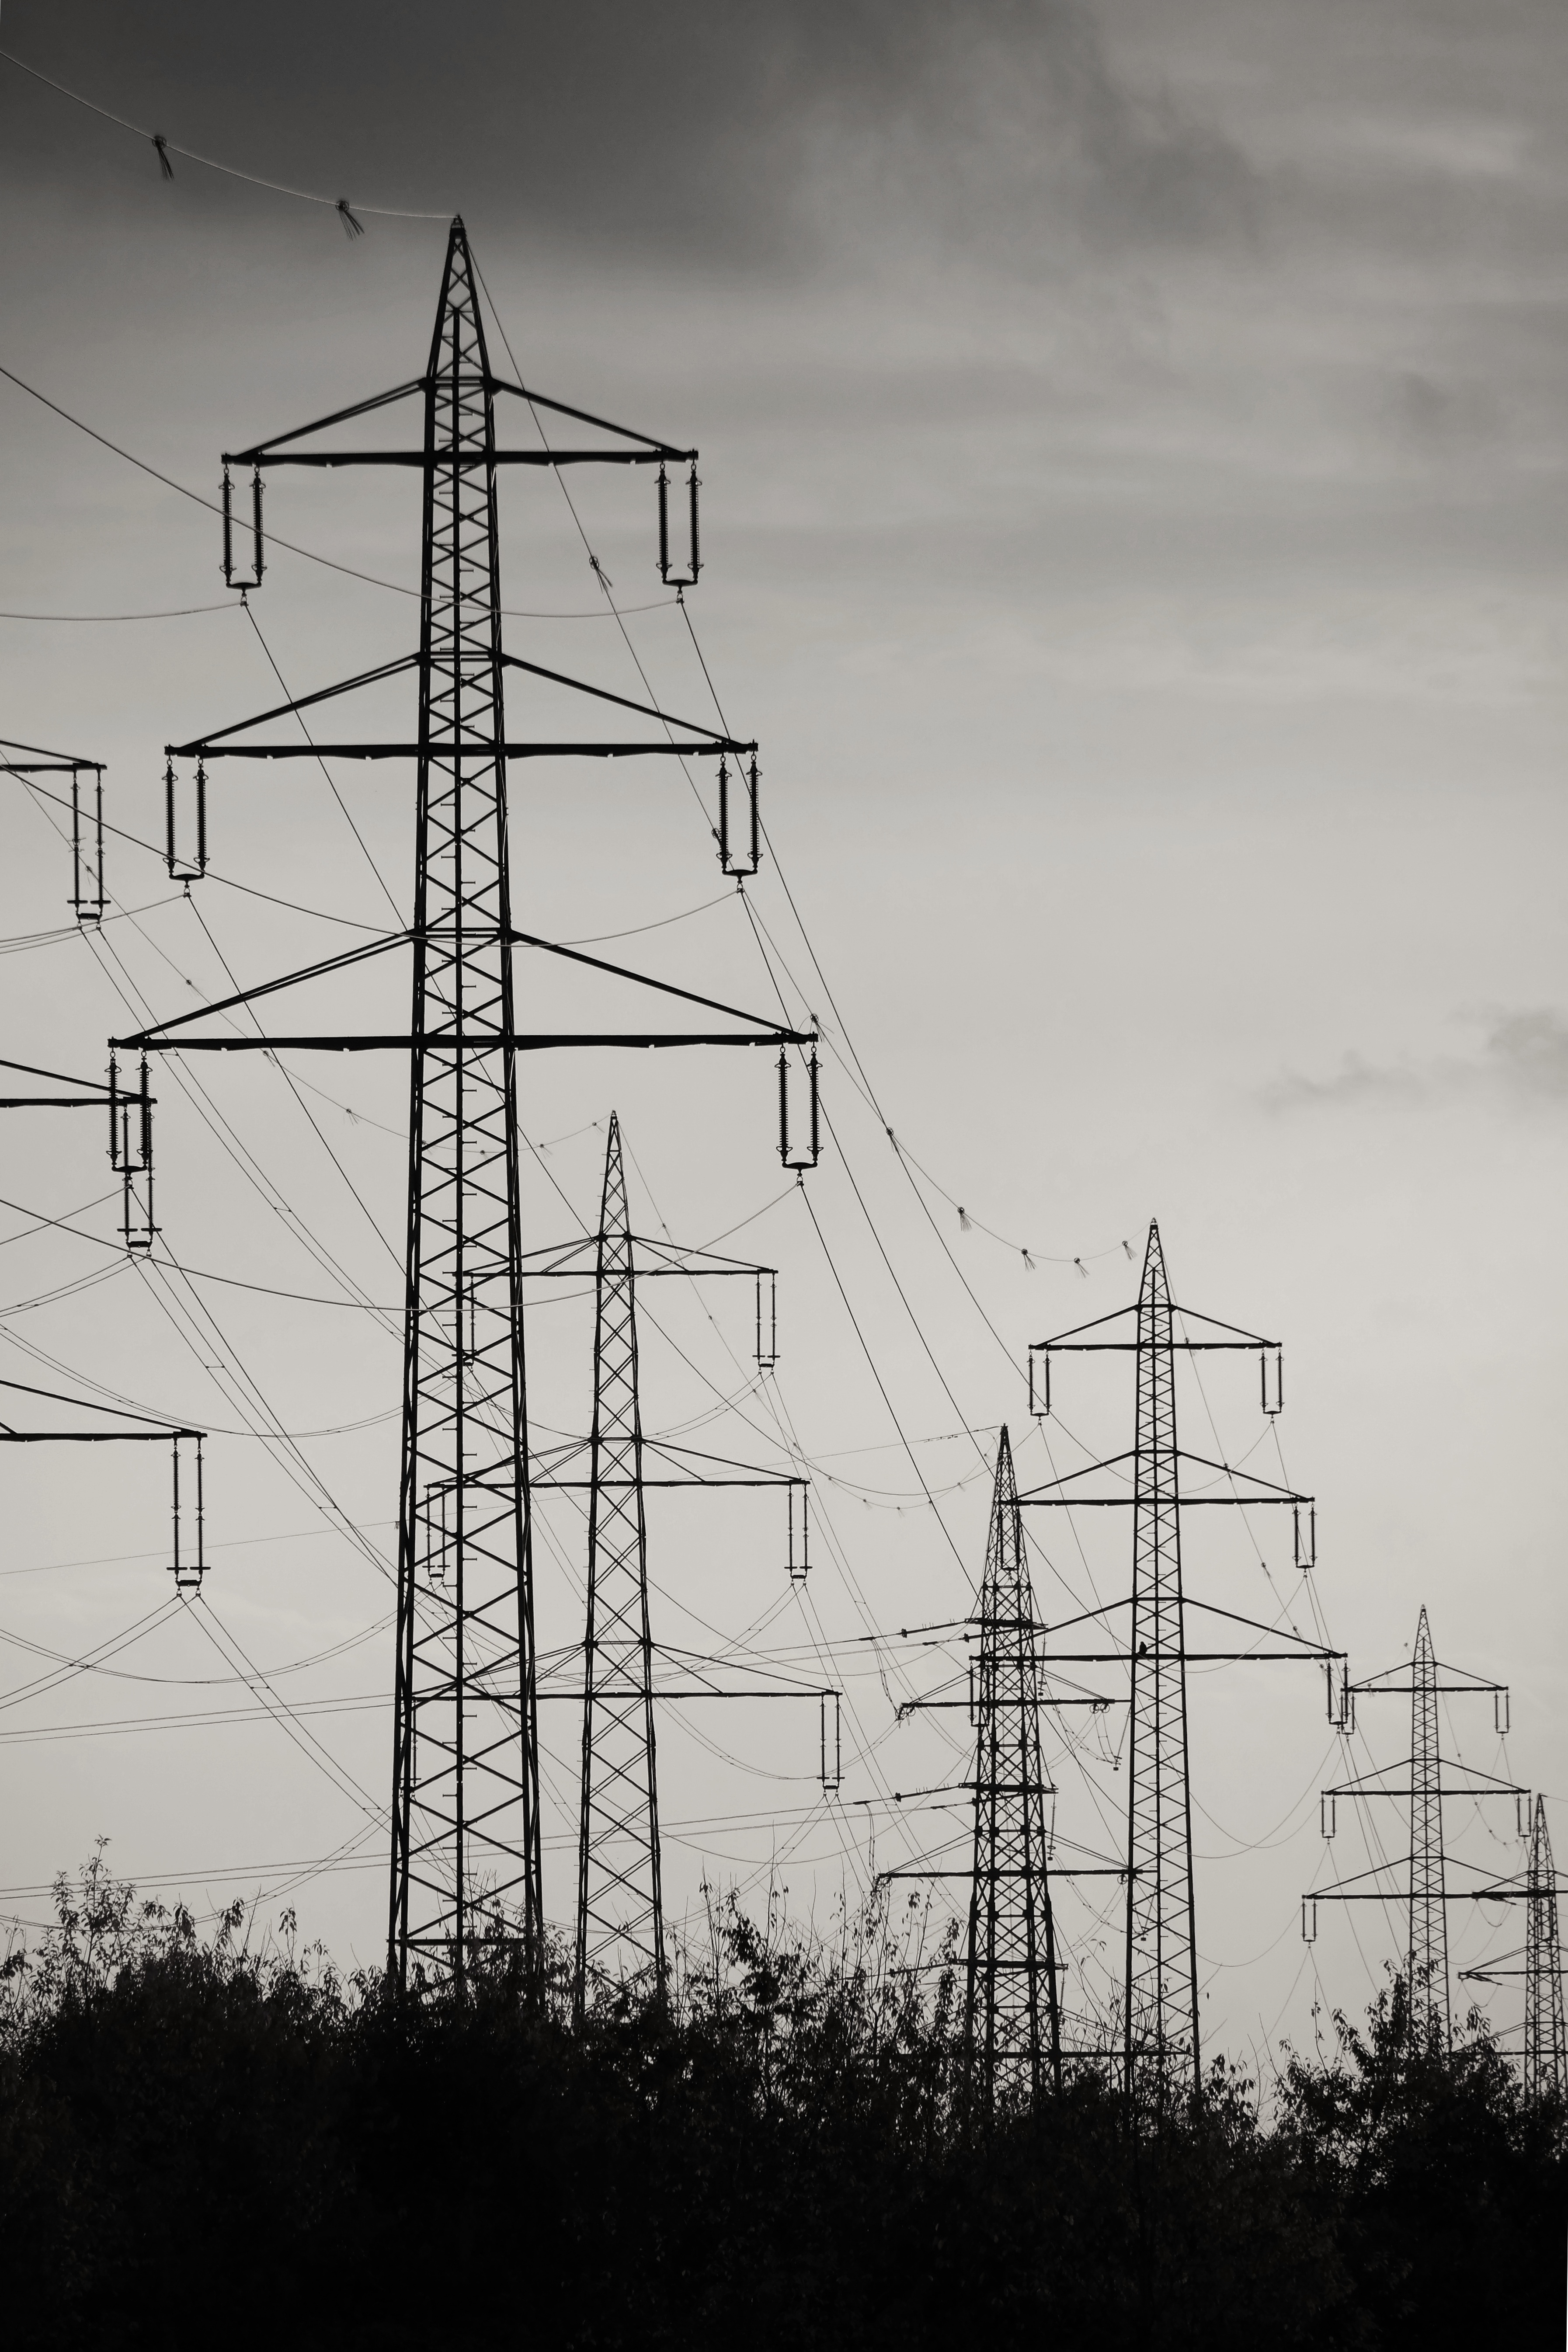
black and white, sky, technology, steel, line, tower, power line, mast, electricity, monochrome, energy, high voltage, current, pylon, shape, power generation, voltage, strommast, power supply, transmission tower, monochrome photography, outdoor structure, electrical supply, overhead power line